Clueless

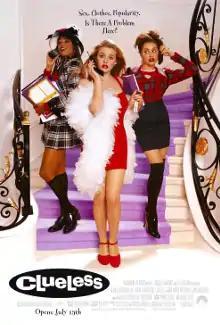
Theatrical release poster

Clueless is a 1995 American coming-of-age teen comedy film written and directed by Amy Heckerling. It stars Alicia Silverstone, and was produced by Scott Rudin and Robert Lawrence.